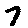
Label: 7